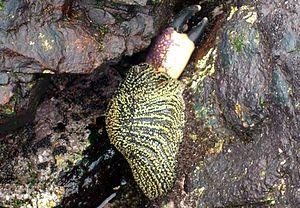
Heliaster est un genre d'étoiles de mer, de la famille des Heliasteridae. On les rencontre dans l'océan Pacifique oriental.